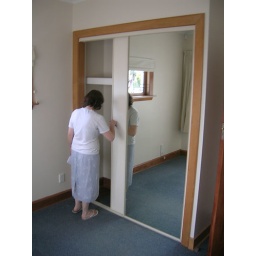
big mirror doors in main bedroom